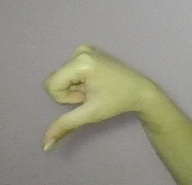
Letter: waw